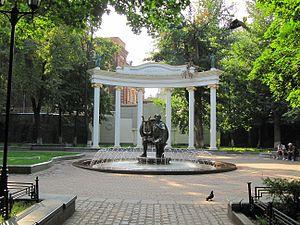
Le théâtre Mossovet est un des plus vieux théâtres de Moscou. Fondé en 1923, il se situe à Bolshaya Sadovaya, 16.